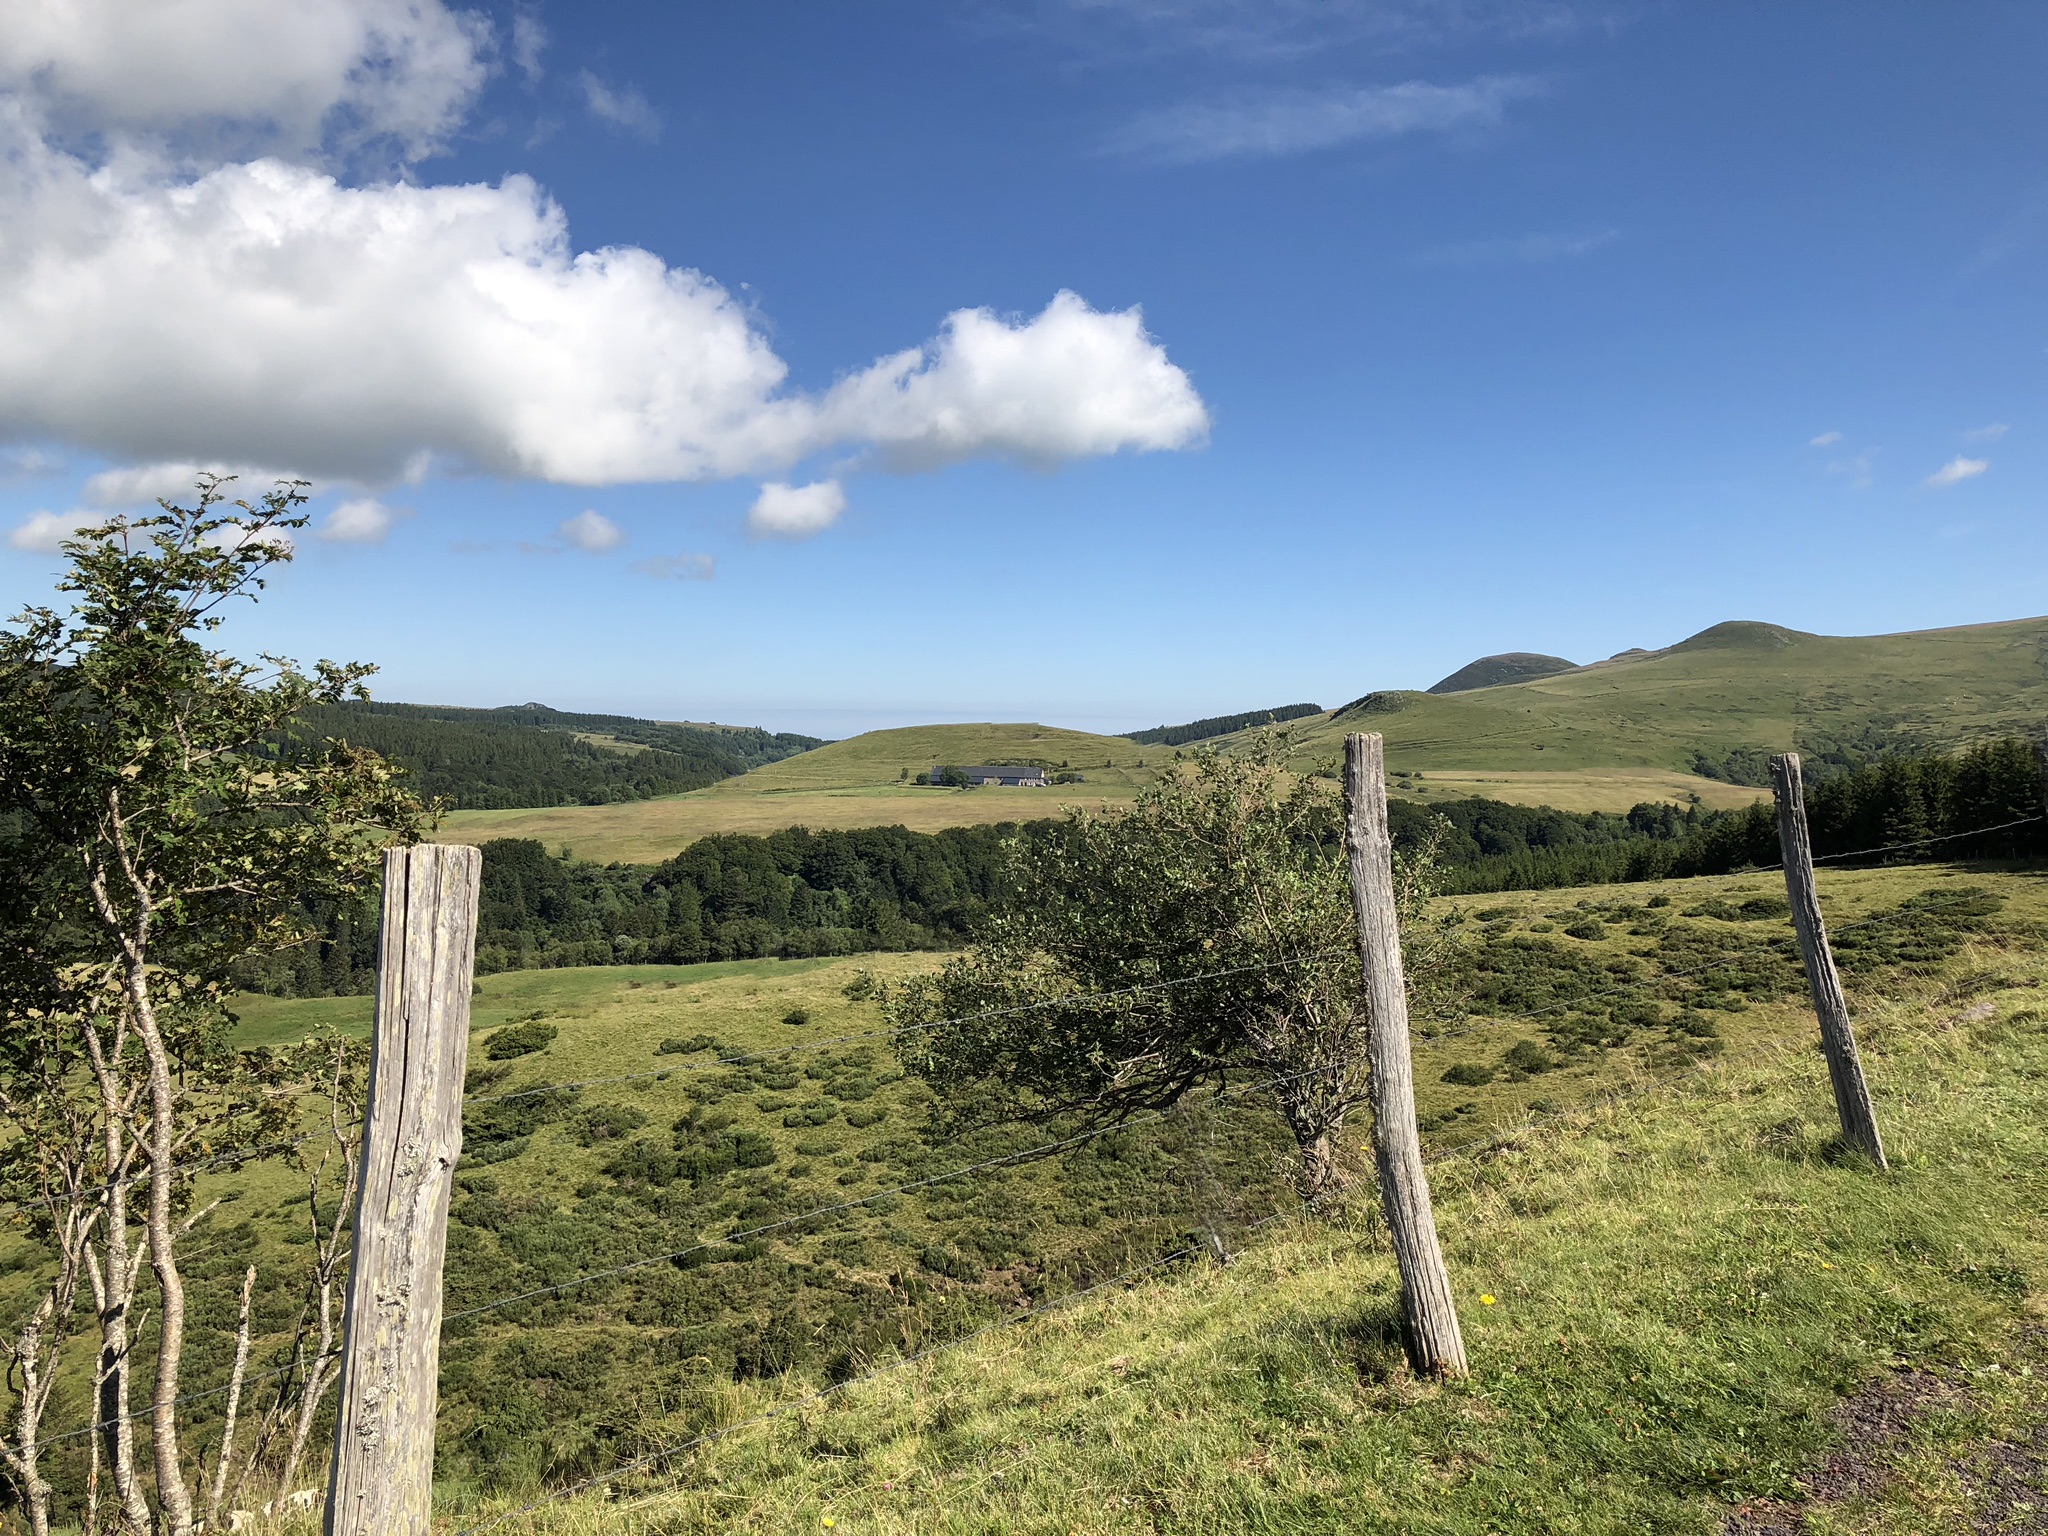
france, field, grassland, sky, cloud, pasture, ecosystem, hill, highland, nature reserve, wilderness, prairie, tree, rural area, grass, meadow, mountain, landscape, ranch, plain, shrubland, meteorological phenomenon, ecoregion, fell, land lot, steppe, fence, plant community, farm, national park, ridge, agriculture